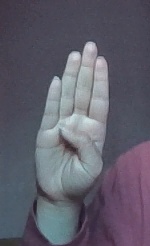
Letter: kaaf